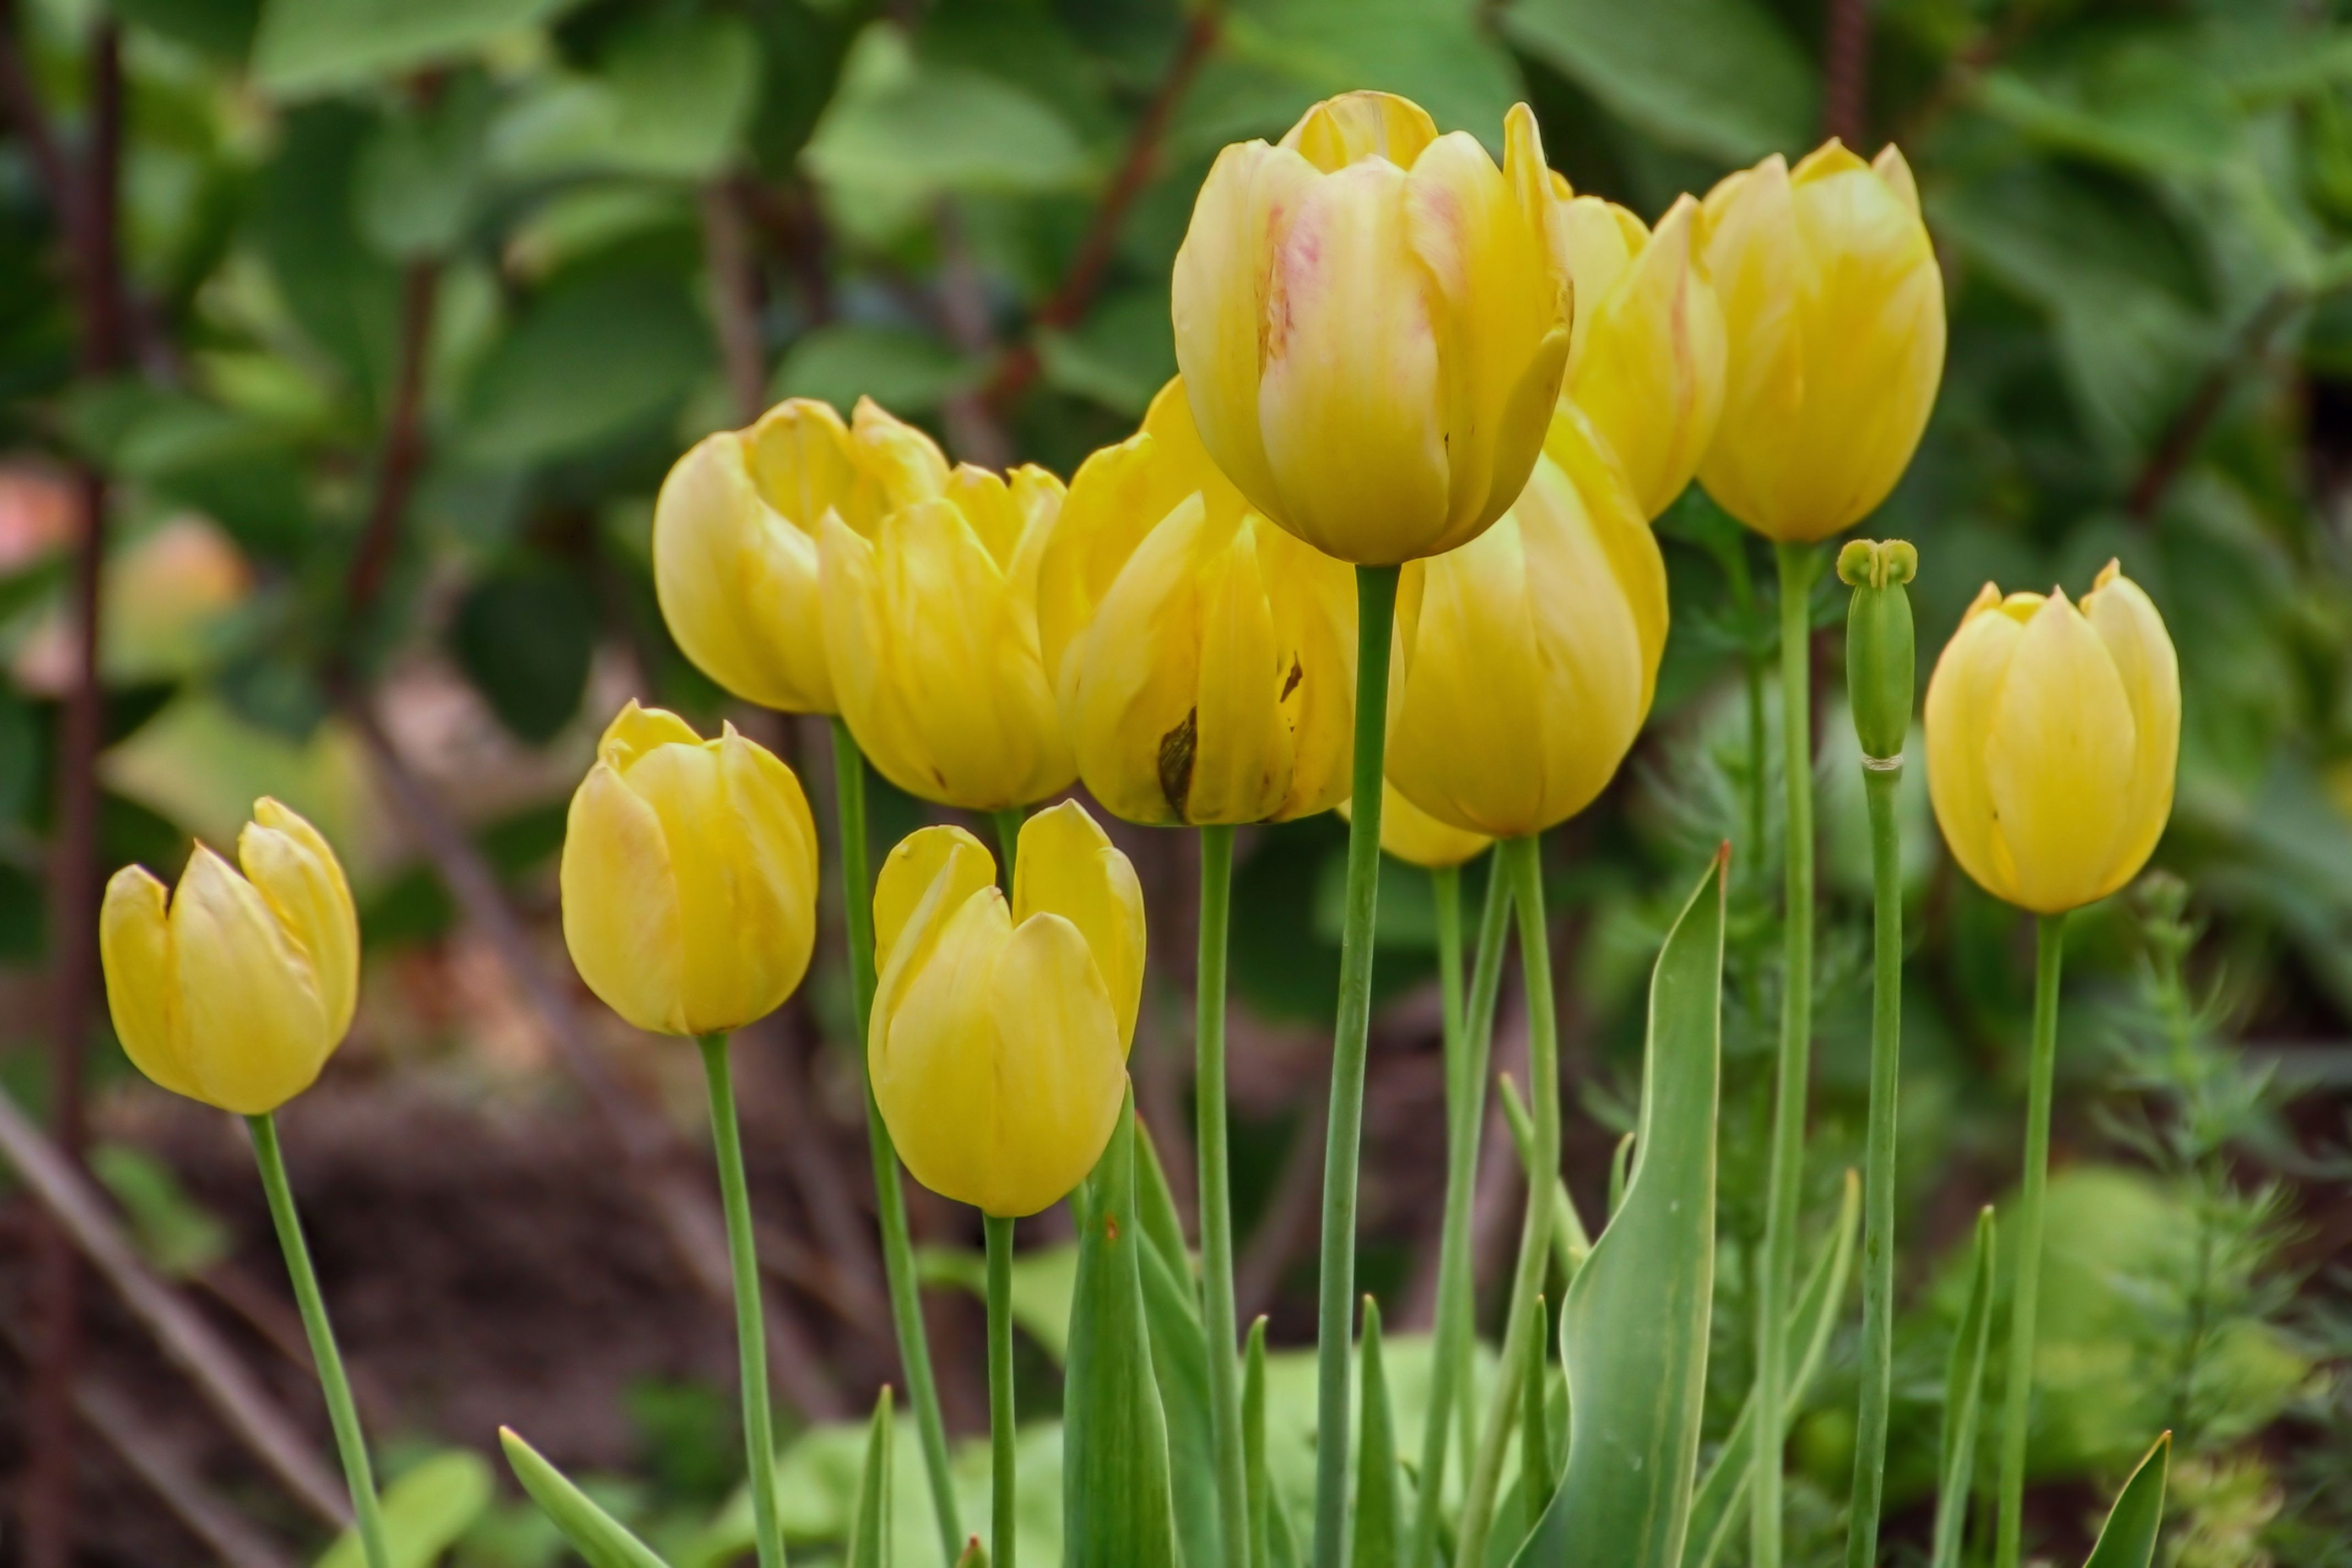
plant, flower, tulip, spring, yellow, flowers, tulips, spring flower, flowering plant, plant stem, land plant